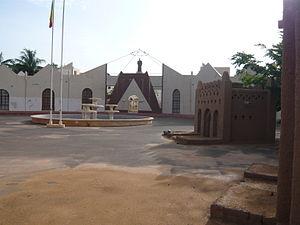
Mémorial Modibo Keita, Quartier du fleuve - Bamako, Mali
Le Mali - dont Bamako est la capitale - est un pays récent politiquement. La région fut colonisé par la France à partir de 1891 puis indépendant depuis 1960. Avant la période coloniale, les monuments étaient très rares sur le territoire malien. Les plus marquants restent le tombeau des Askia et les mégalithes de Tondi Daru.